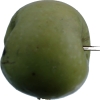
Label: Apple 12